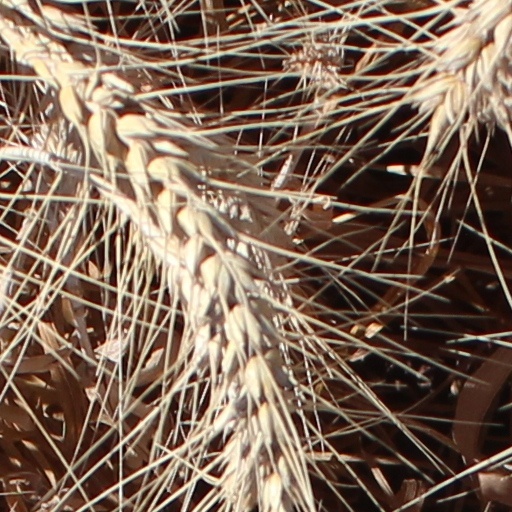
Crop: wheat